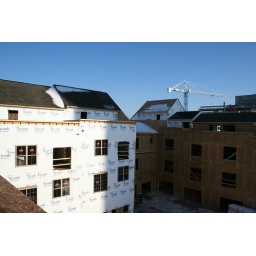
Another view of other condos under construction from a 4th floor balcony